North Dakota Legislative Assembly

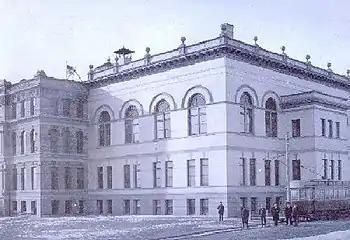
The first State Capitol building at the beginning of the 20th century.

Built between 1883 and 1884, the original territorial (and later) state capitol building served as the home to the Legislative Assembly until the morning of December 28, 1930, when the original building burned down. During the fire, Secretary of State Robert Byrne saved the original copy of the state constitution, but suffered cuts and burns on his hands while breaking a window to reach the document. In the interim period without a capitol, the Legislative Assembly convened in both the War Memorial Building and the City Auditorium in Bismarck. Under the approval of Governor George F. Shafer, the current Art Deco capitol was built as a replacement between 1931 and 1934 in the midst of the Great Depression.